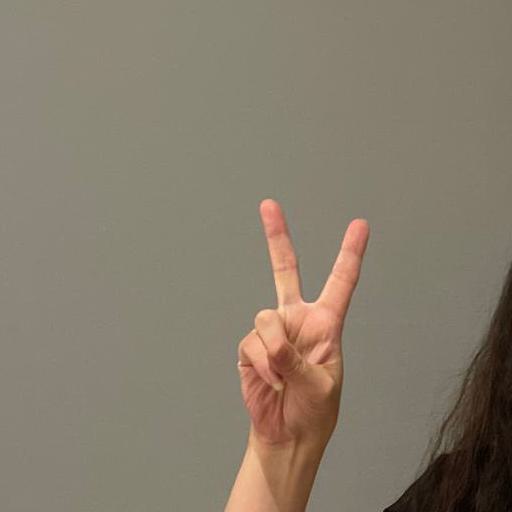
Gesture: peace